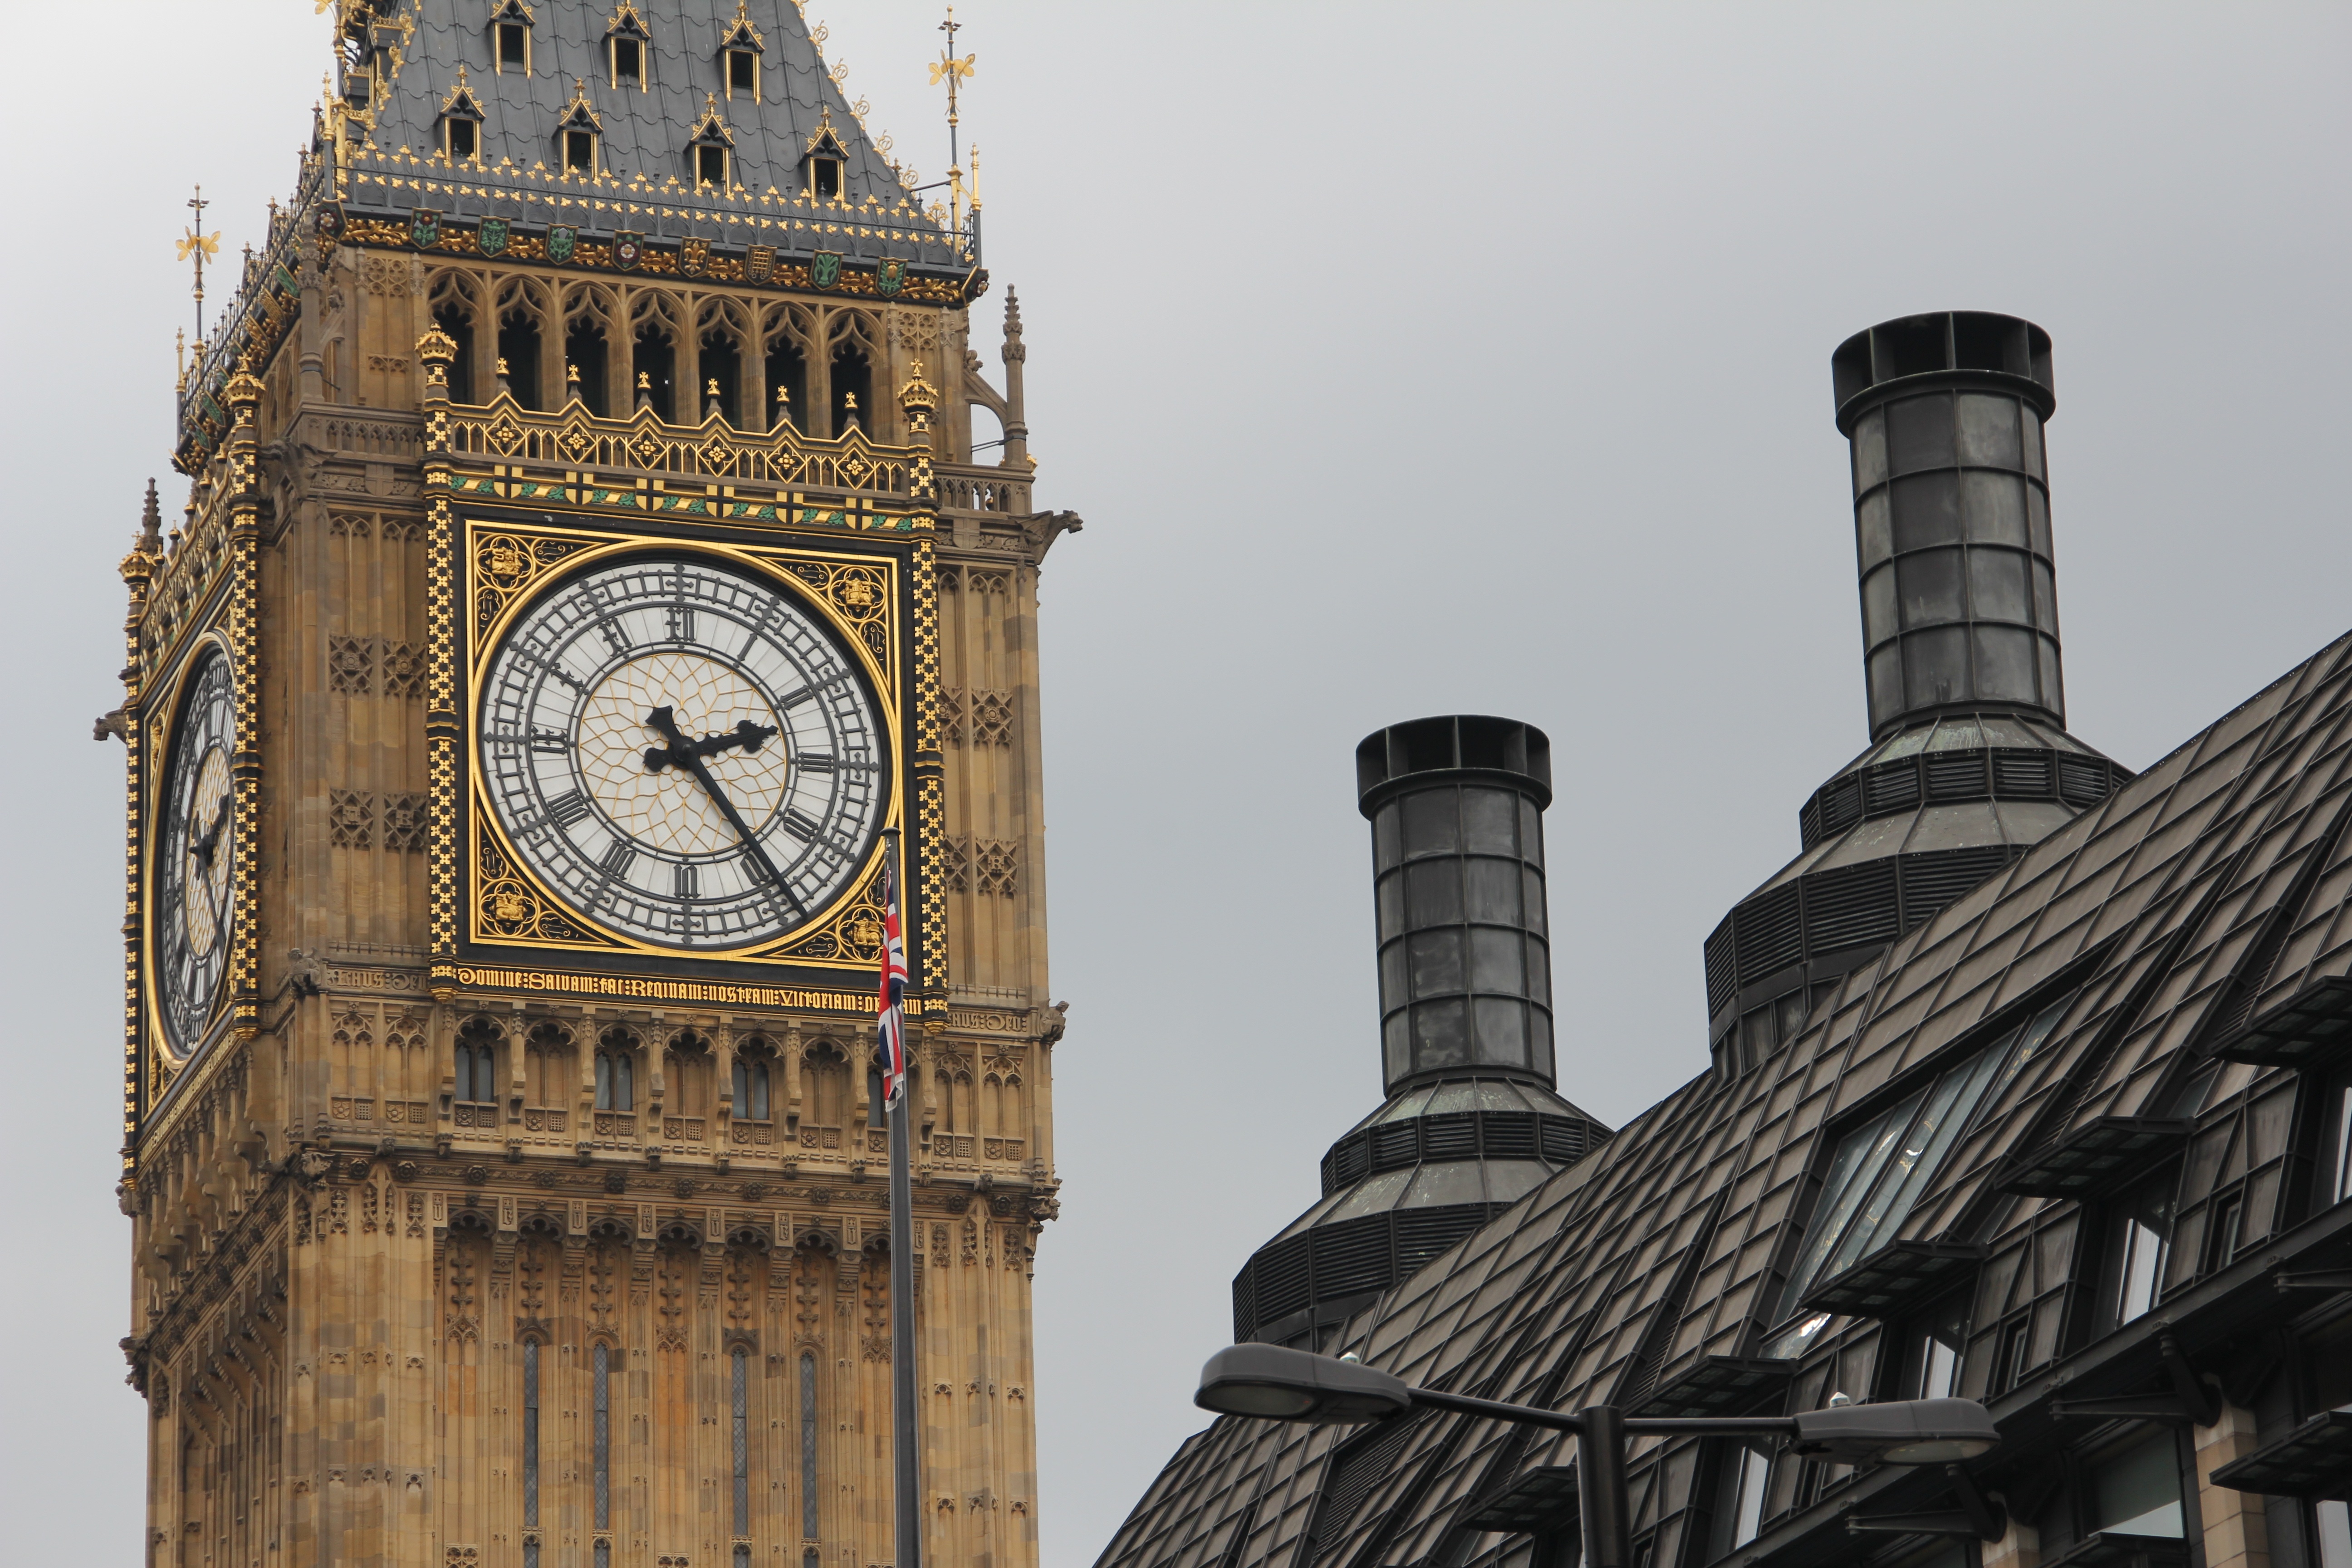
architecture, travel, tower, landmark, facade, sightseeing, cathedral, tourism, big ben, clock tower, places of interest, england, london, spire, kingdom, united kingdom